Building at 201 North Market Street

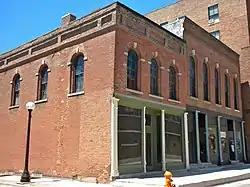
201 North Market Street, with 203-205 North Market Street in the background

201 North Market Street is a historic commercial building located in Champaign, Illinois.